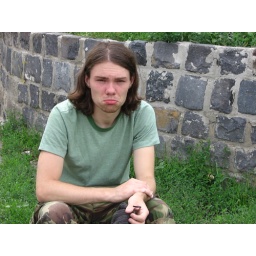
Grant, upon realization that he can't live in a castle in a rock face